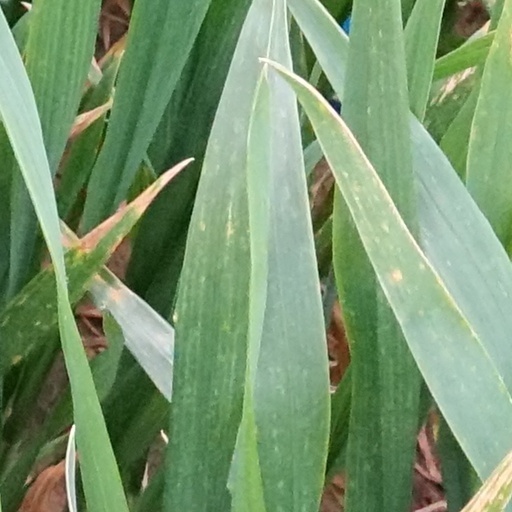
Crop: wheat